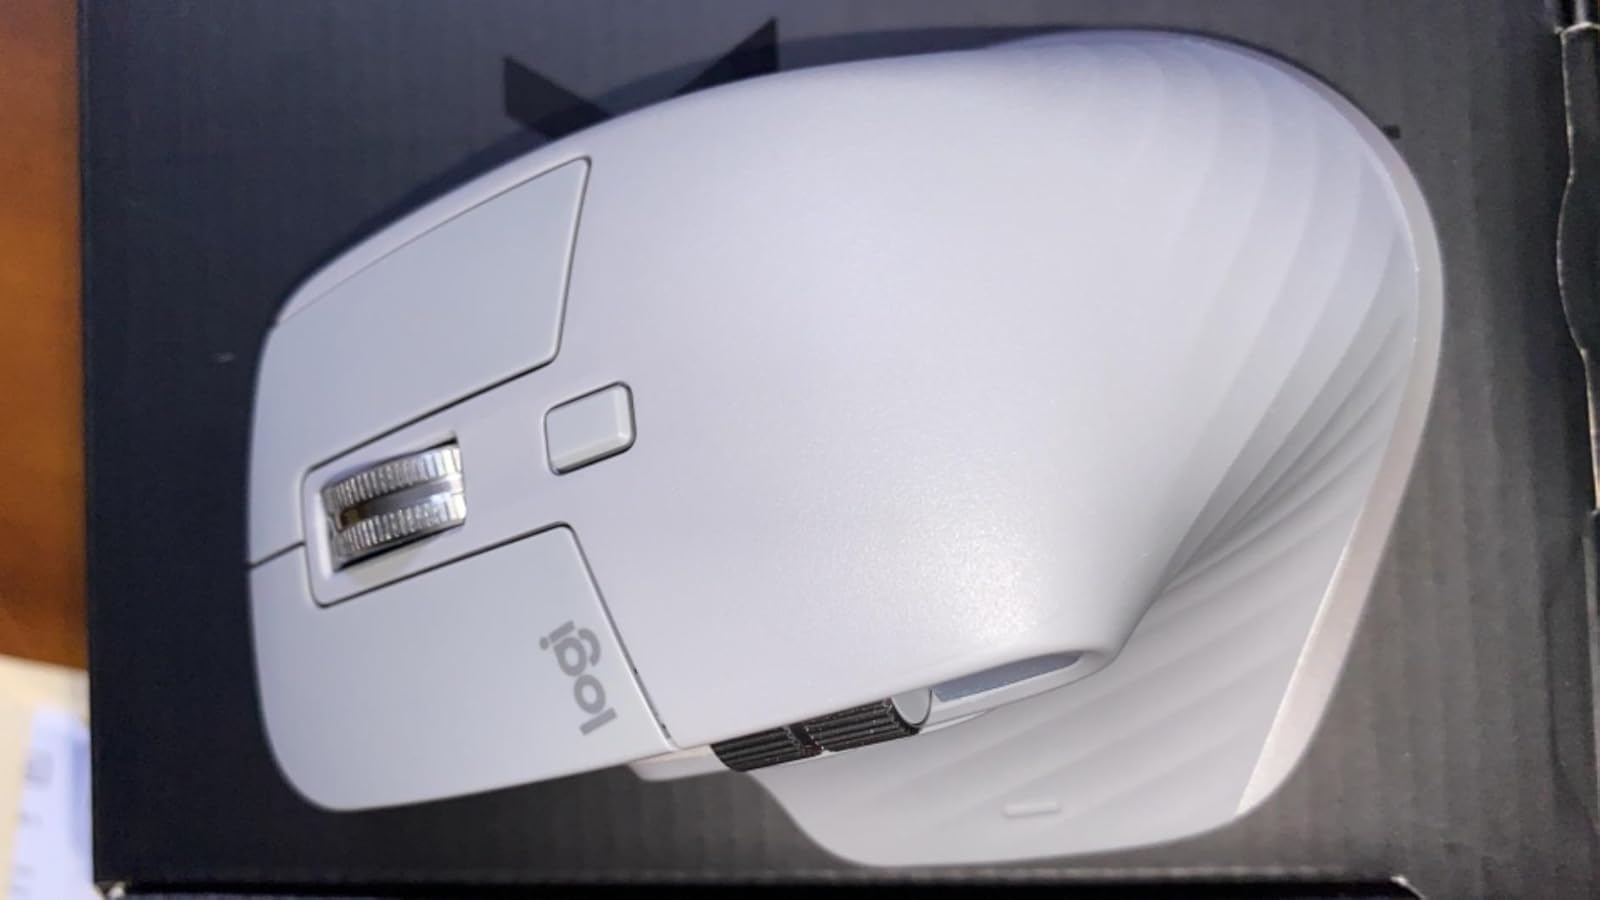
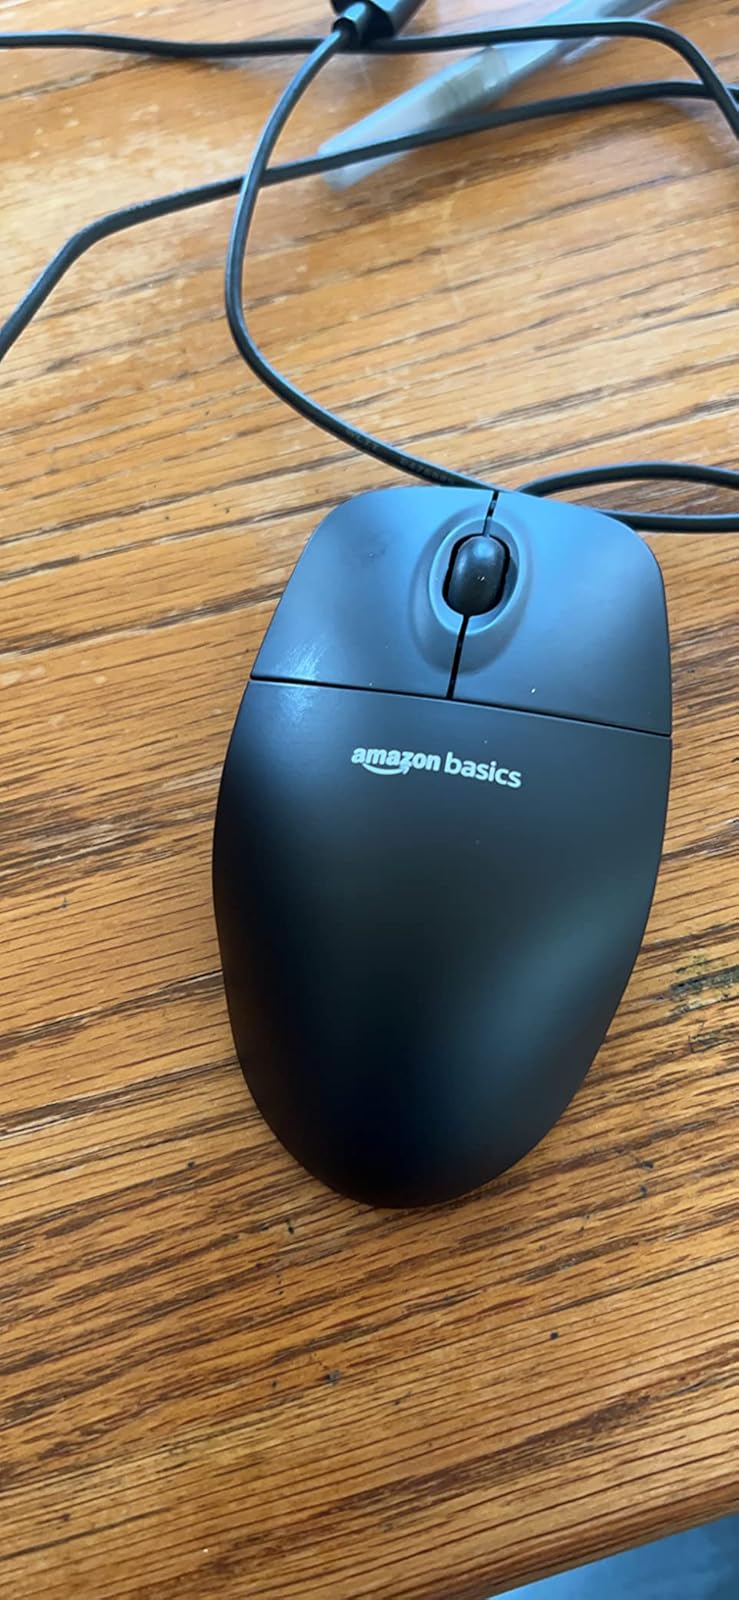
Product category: mouse
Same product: no